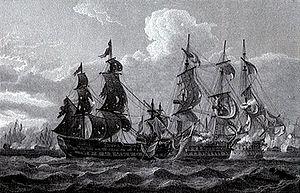
La classe Canada est une classe de vaisseau de ligne de 3ᵉ rang armés de 74 canons, conçue pour la Royal Navy par William Bateley.
Le HMS Captain est un navire de ligne de 3ᵉ rang avec 74 canons. Il appartenait à la Royal Navy et fut lancé le 26 novembre 1787.